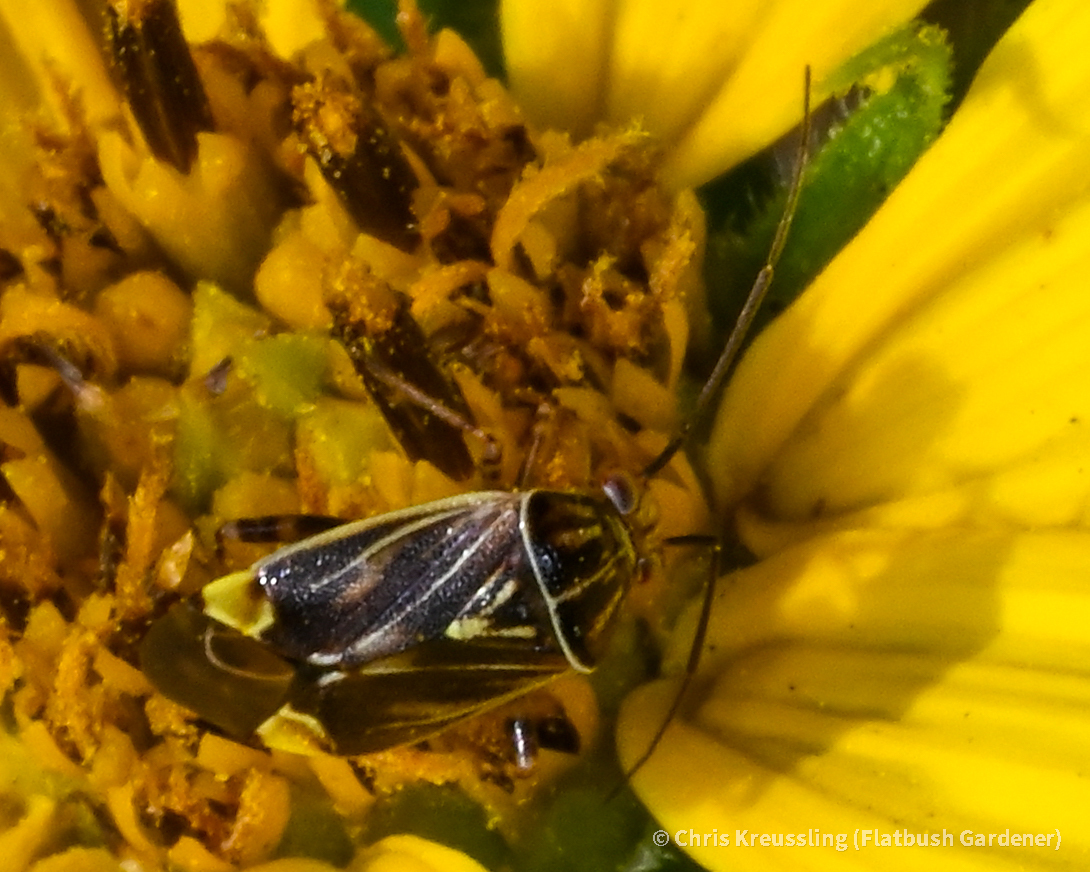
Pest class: lygus_bug